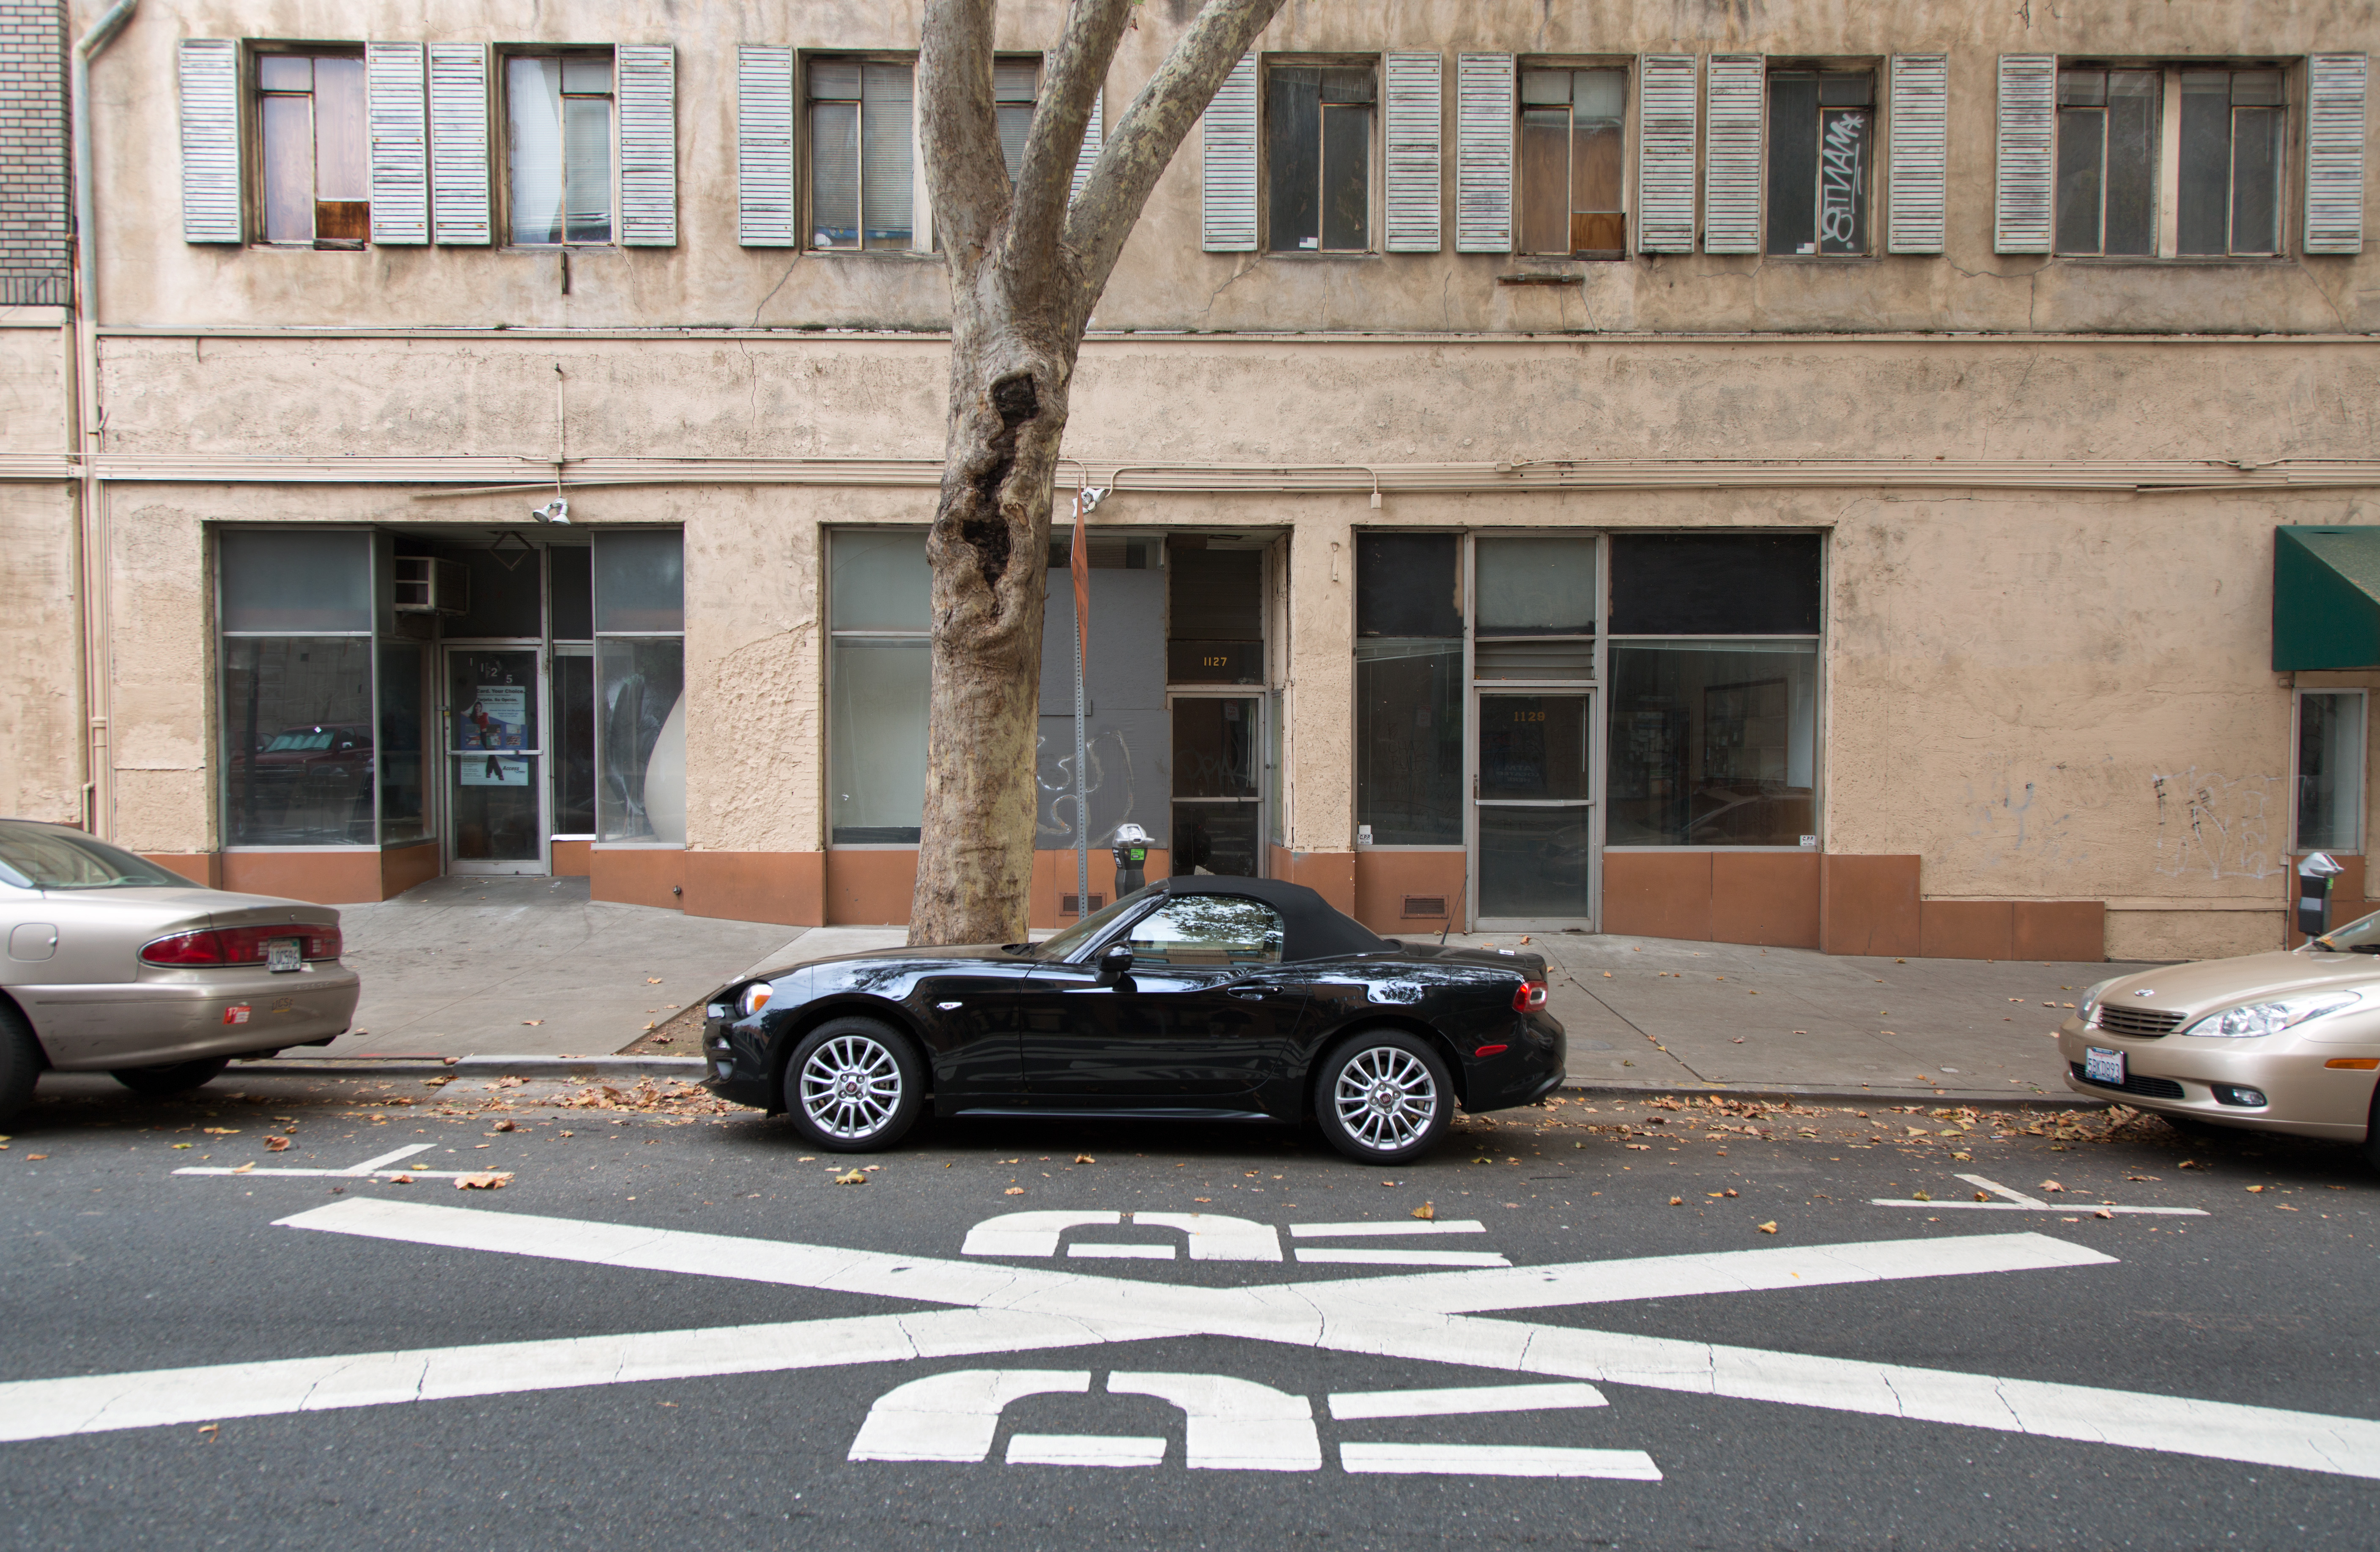
structure, street, car, building, parking, urban, vehicle, sports car, supercar, blackcar, x, sportscar, fiat124spider, sacramento, orbuyanewcar, cty, streetparking, parkingmeter, westsidesacramento, 3hourparking, rrxing, blackfiat, land vehicle, automobile make, automotive design, luxury vehicle